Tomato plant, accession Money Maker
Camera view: tilt-top (135 deg); turntable rotation: 240 degrees
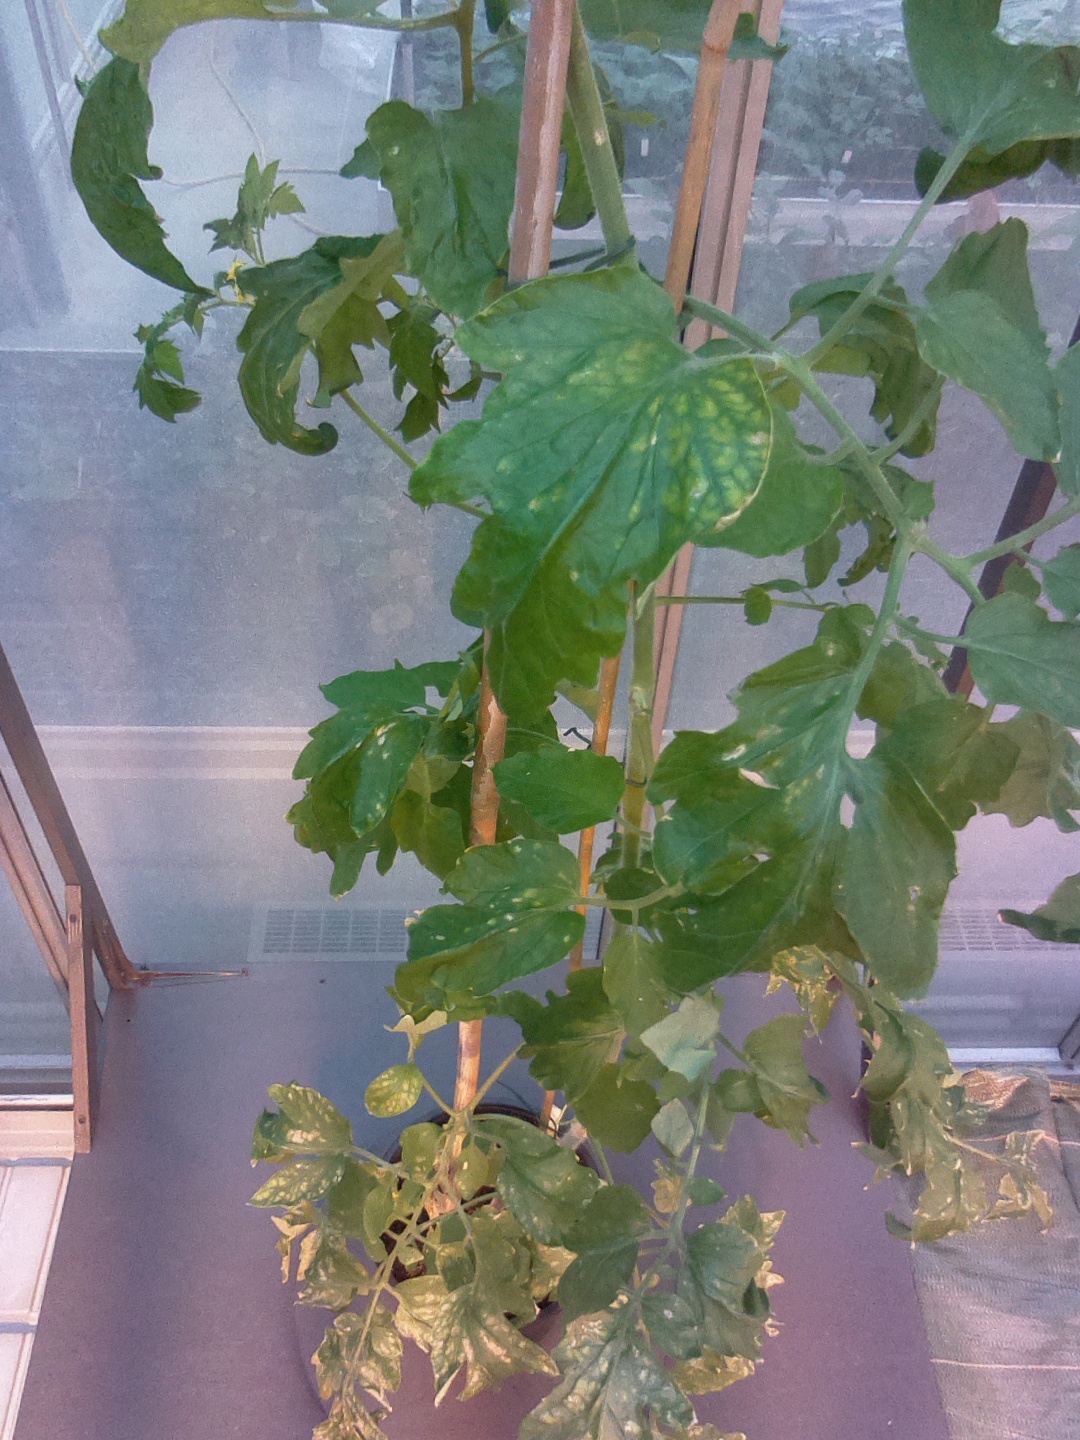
BBCH growth stage 74: 40%-50% of final fruit size